Capture of Egersund

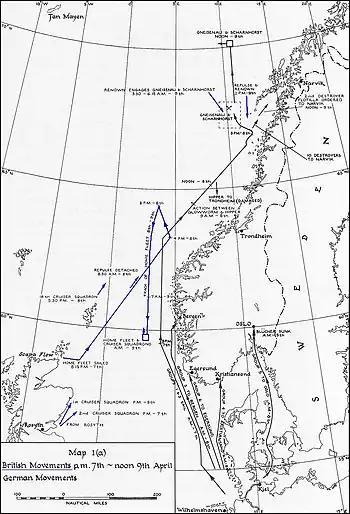
Map showing the main German and British naval movements leading up to the 9 April 1940 German invasion, including the German flotilla to Egersund

The force employed by the Germans against Egersund consisted of four M class minesweepers, carrying the 150 soldiers of the bicycle squadron of Reconnaissance Unit 169, under the command of "Rittmeister" Friedrich Eickhorn. The bicycle unit, belonging to the 69th Infantry Division, had been transported by train from their base in Stettin to the port of Cuxhaven on 7 April 1940. Of the four minesweepers, "M-1" belonged to the 1st Minesweeper Flotilla, while , "M-9" and sorted under the 2nd Minesweeper Flotilla. "Korvettenkapitän" Kurt Thoma commanded the flotilla from "M-9". The minesweepers were manned by a total of 328 officers and men.